Tehama County, California

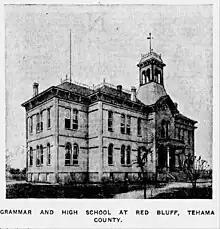
School at Red Bluff, 1902

According to the United States Census Bureau, the county has a total area of , of which is land and (0.4%) is water. Watercourses in Tehama County include Dye Creek and Payne's Creek. The county is intersected by Sacramento River. A small part of Lassen Volcanic National Park extends into the northeast corner of the county. The highest point of the county is Brokeoff Mountain (9,235 feet).